Pisupo Lua Afe (Corned Beef 2000)

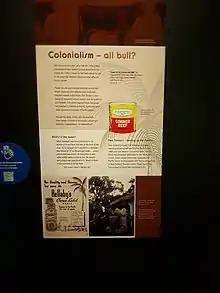
Artwork description, Te Papa Tongarewa.

The symbolism of the bull is used to portray both the animal from which corned beef is derived, and the strength and courage of the Samoan people to overcome colonialism. The latter of which was both a hallmark of New Zealand's colonial rule in Samoa after gaining it from German rule as a League of Nations mandate, and still affects Samoan New Zealanders resident in the country today. Tuffery was also interested in the impact of the introduction of cattle to New Zealand and the Pacific Islands; the hard, abrasive tin is used in the artwork also to symbolise the damage these industries have. The endemic plants, landscapes and waterways of these countries are still being negatively affected by this colonial decision. Additionally, Tuffery was interested in how processed meat products such as corned beef have negatively impacted traditional Samoan food production, and have led to a "throw-away mentality".